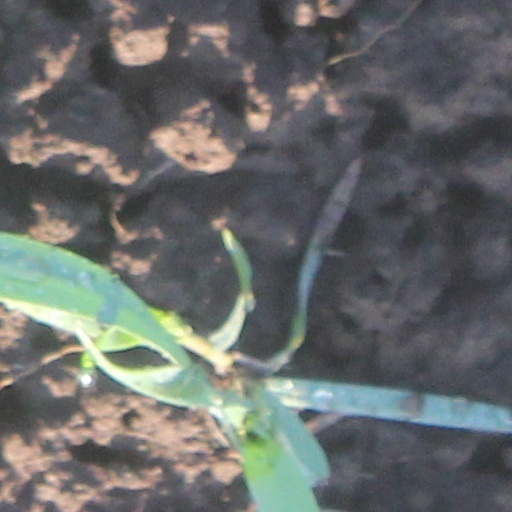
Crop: wheat